Jesse Wagstaff

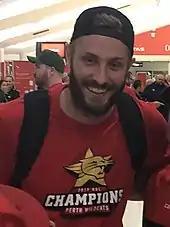
Wagstaff in March 2019, at Perth Airport following the Wildcats' championship win

Wagstaff helped the Wildcats start the 2018–19 season with a 10–1 record, before losing seven of their next nine games. In January 2019, he played his 300th game for the Wildcats. The Wildcats finished the regular season as minor premiers with an 18–10 record. In March 2019, he won his fifth NBL championship after the Wildcats defeated Melbourne United 3–1 in the grand final series. Wagstaff and long-time teammate Damian Martin became the first players in NBL history to win five championships with just one club. In 34 games, he averaged 5.6 points and 2.2 rebounds per game.